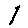
Label: 1